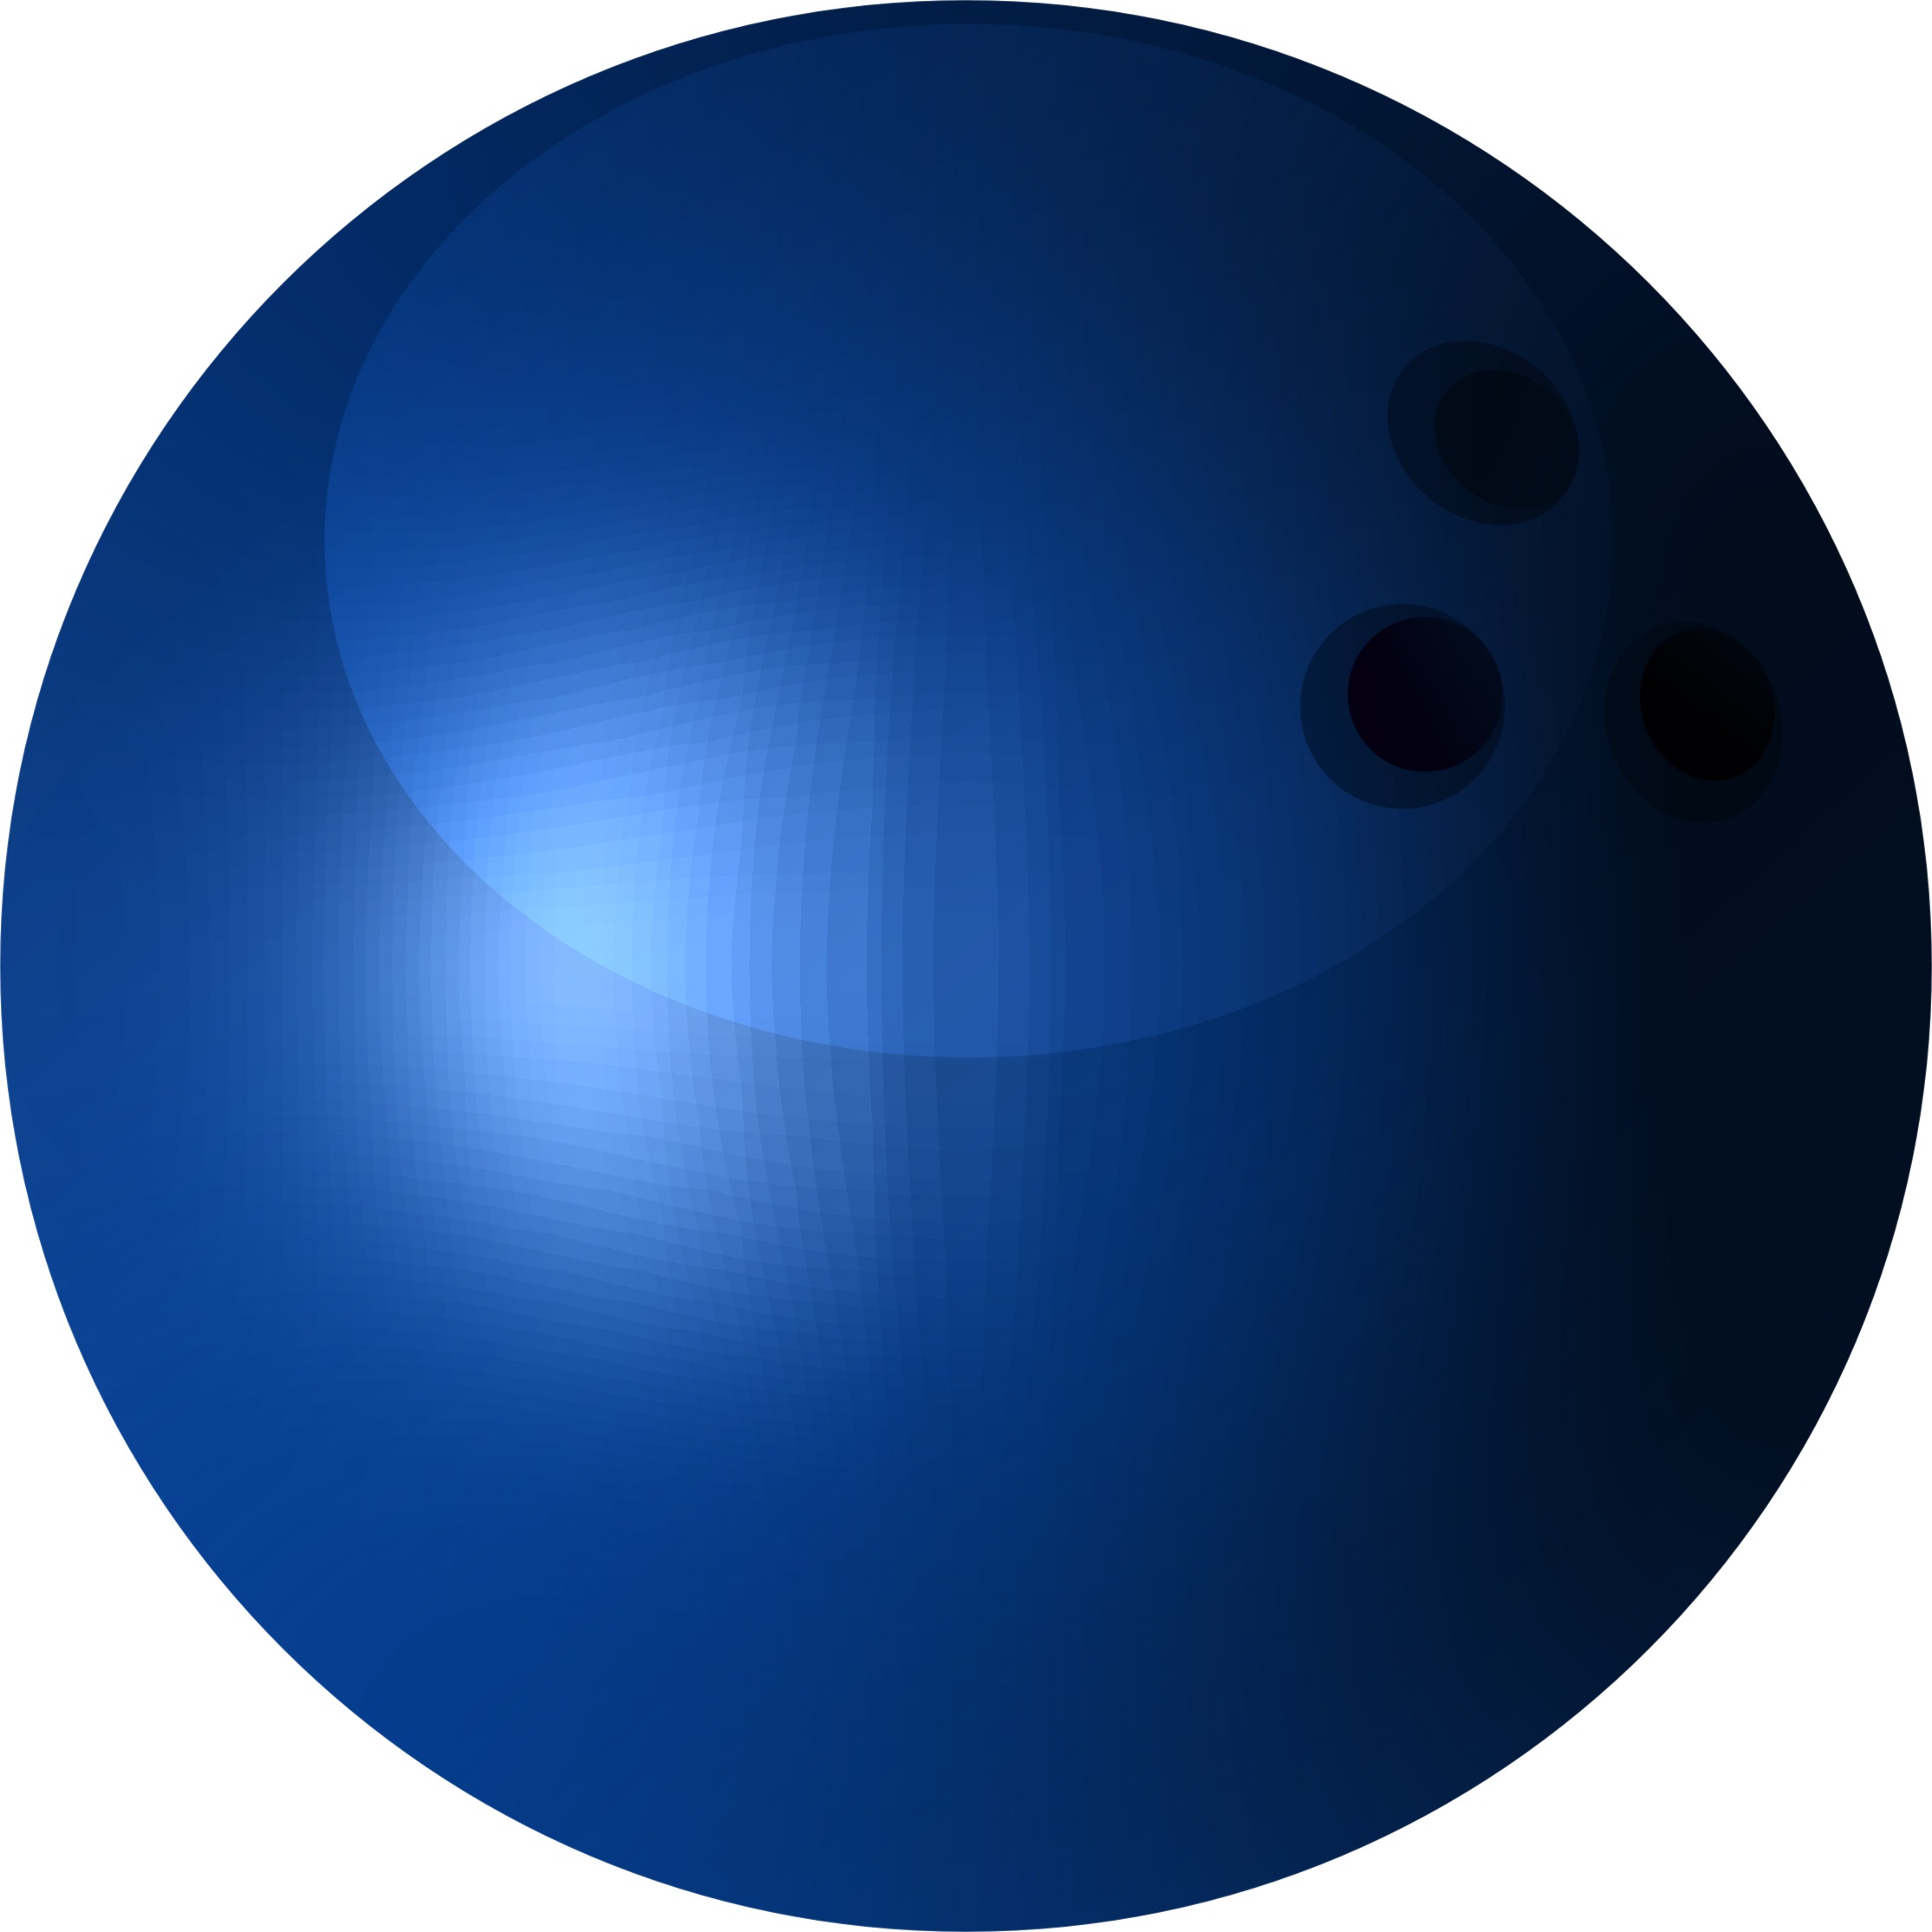
sport, game, blue, circle, sports equipment, bowling, fun, diagram, ball, sphere, shape, active, strike, bowling ball, ninepin, tenpin